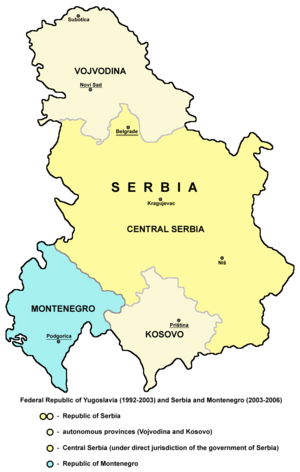
La Communauté d'États de Serbie-et-Monténégro est une ancienne république fédérale d'Europe située dans la péninsule balkanique. Elle était constituée de la République de Serbie et de la République du Monténégro. Elle avait une frontière commune avec l'Albanie, l'ancienne république yougoslave de Macédoine, la Bulgarie, la Roumanie, la Hongrie, la Croatie et la Bosnie-Herzégovine.